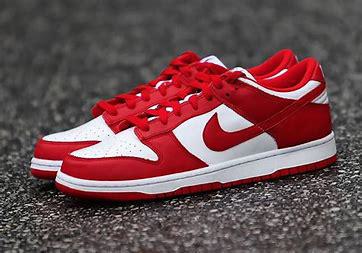
Brand: Nike
Model: kg Nike Dunk